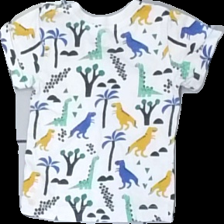
View: back
Type: T-shirt
Category: Children
Brand: Mywear (Ica)
Colors: Blue, White, Yellow, Multicolor
Material: 100% cotton
Pattern: Animal print
Cut: Regular
Size: 74
Season: All
Damage location: top center
Damage 2 location: middle center
Price range: <50
Recommended usage: Export
Description: vit t-shirt med dinosaurier och träd. lite luddig/urtvättad i färgen